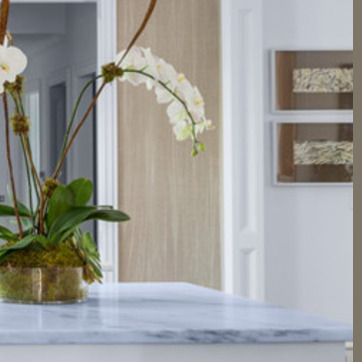
Material: wallpaper